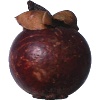
Label: Mangostan 1